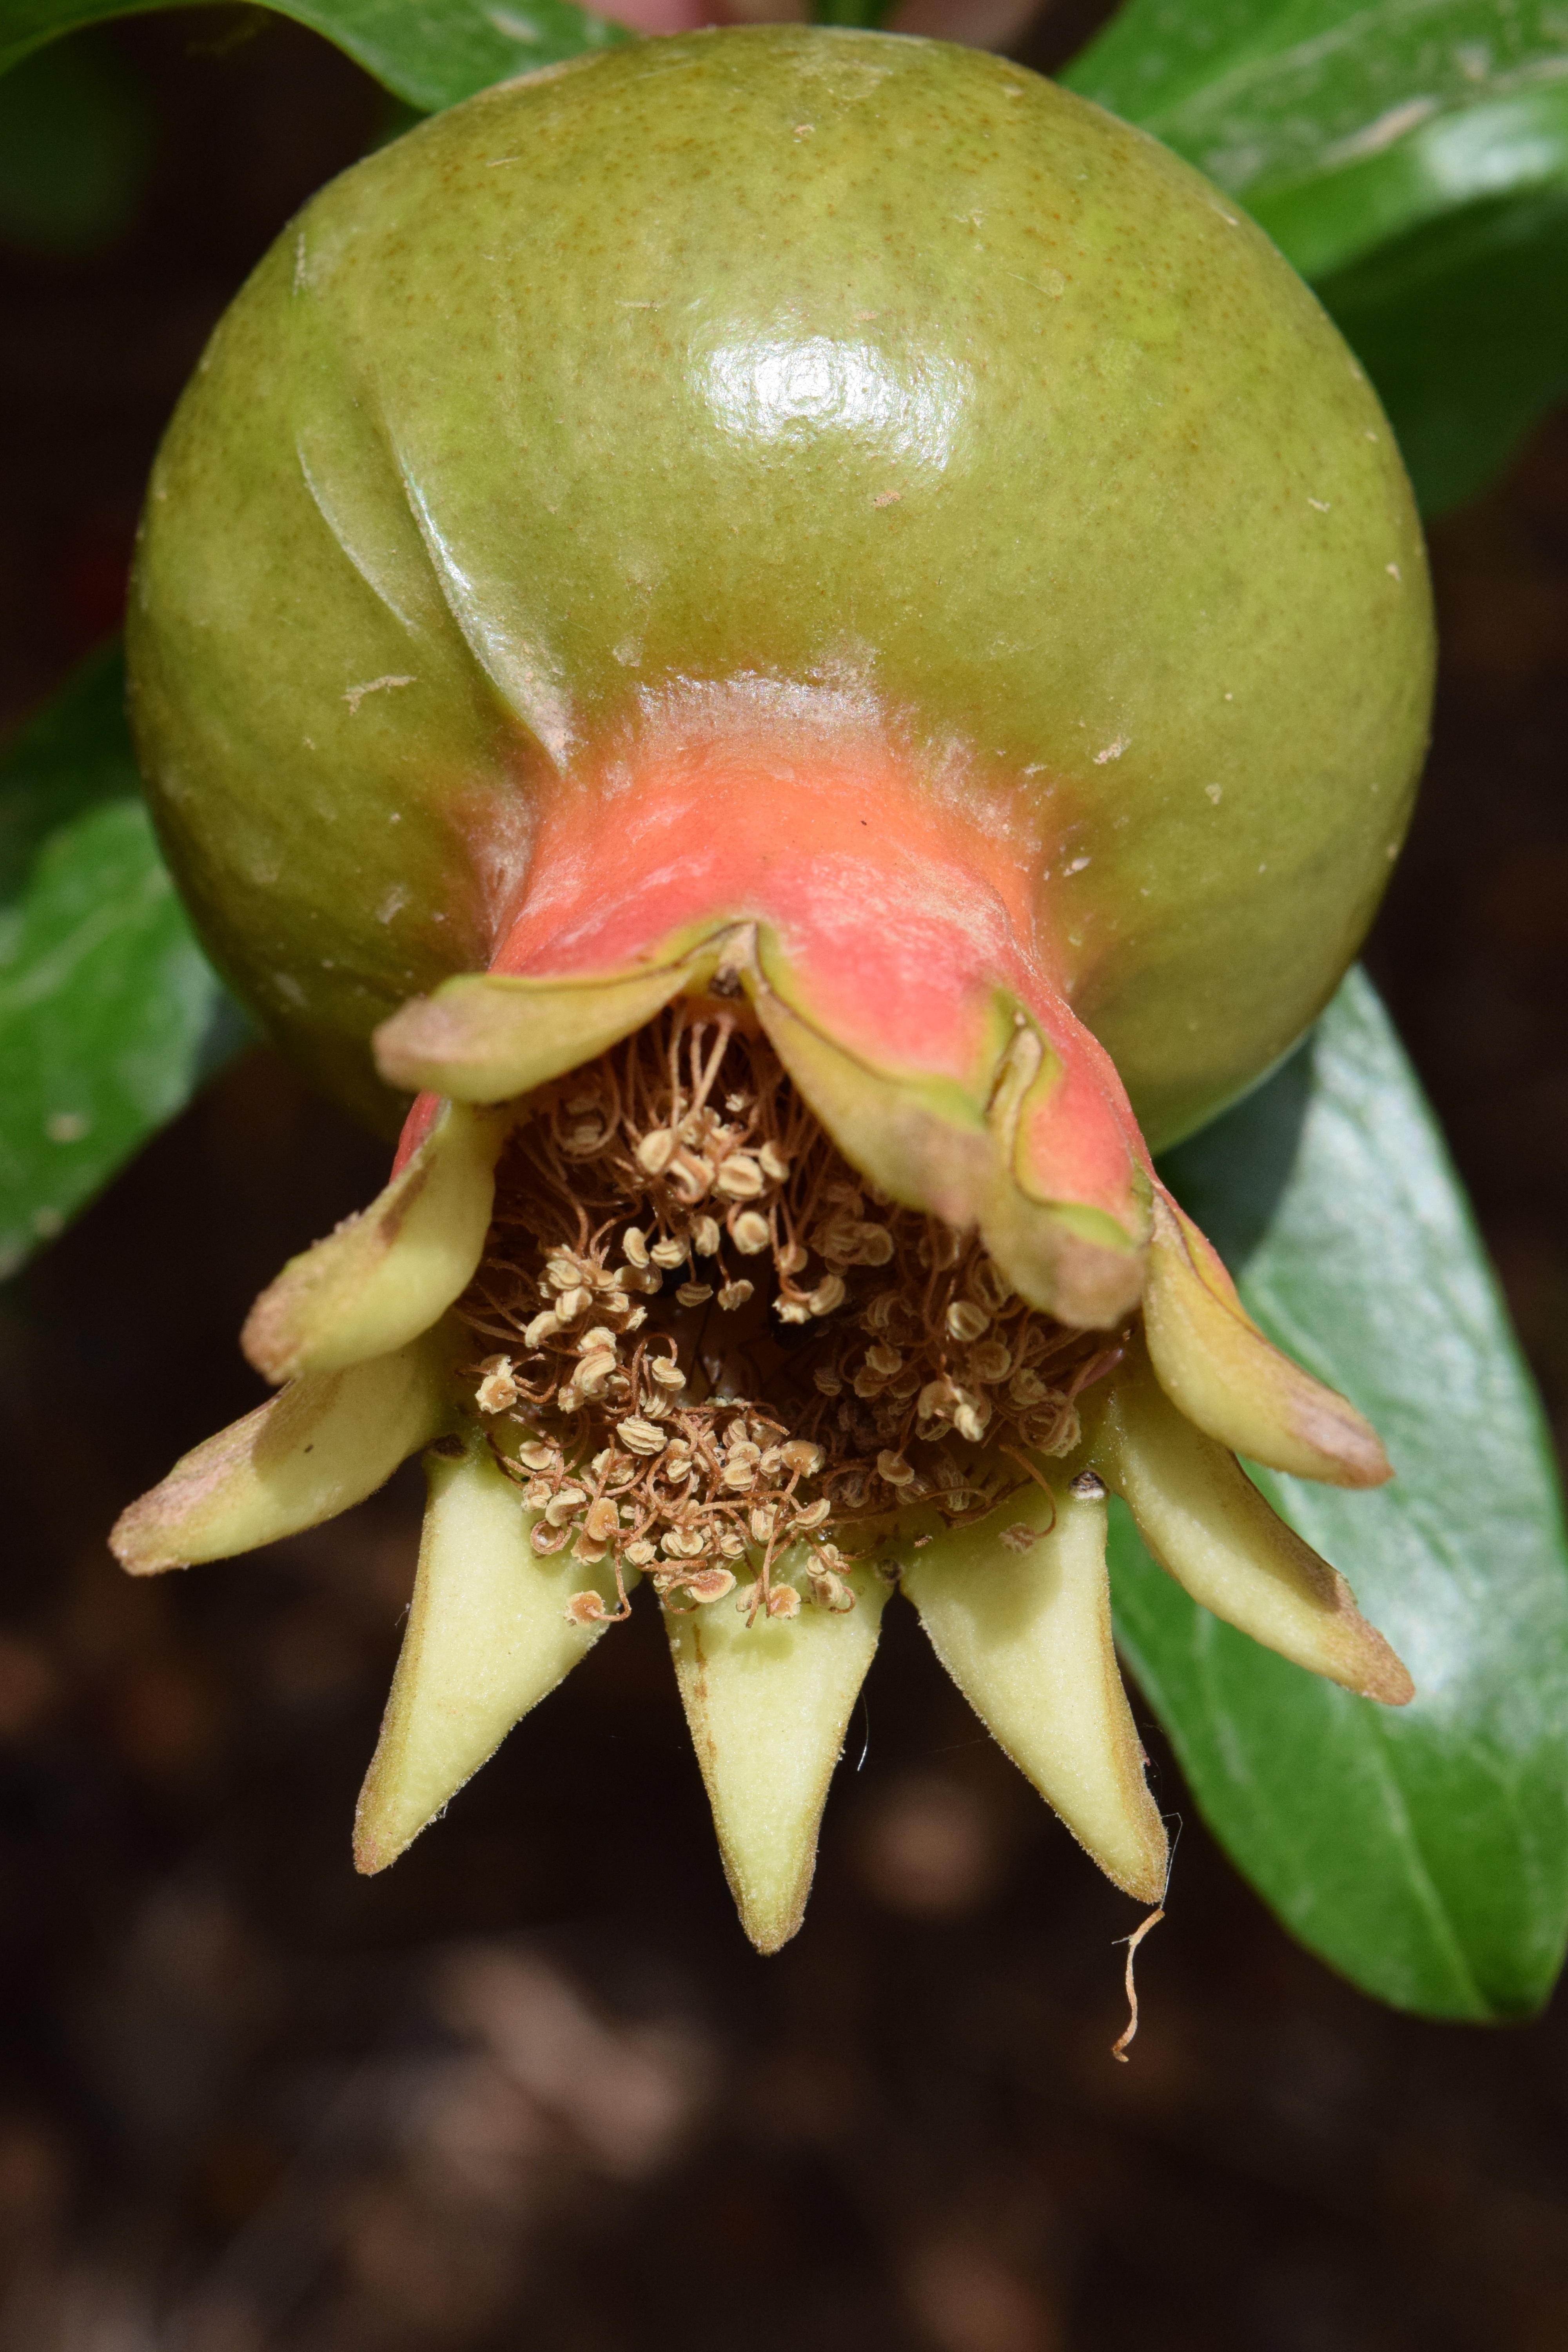
nature, blossom, plant, fruit, leaf, flower, food, green, produce, botany, flora, pomegranate, close up, bud, immature, macro photography, flowering plant, immaturity fruit, fruit set, land plant